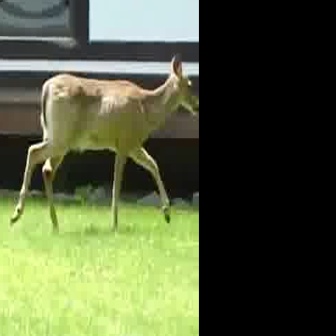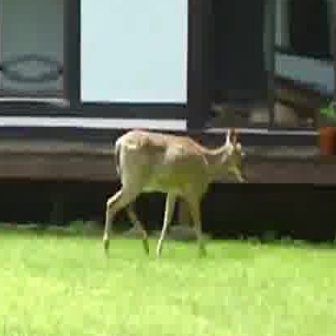
  Please identify the target specified by the bounding box [9,51,197,239] in the first image and locate it in the second image. Return the coordinates in [x_min,y_min,x_max,y_max] format.
Answer: [102,124,245,267]